Buddy Collette

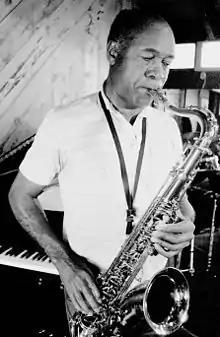
Buddy Collette in 1985

William Marcel "Buddy" Collette (August 6, 1921 – September 19, 2010) was an American jazz flutist, saxophonist, and clarinetist. He was a founding member of the Chico Hamilton Quintet.